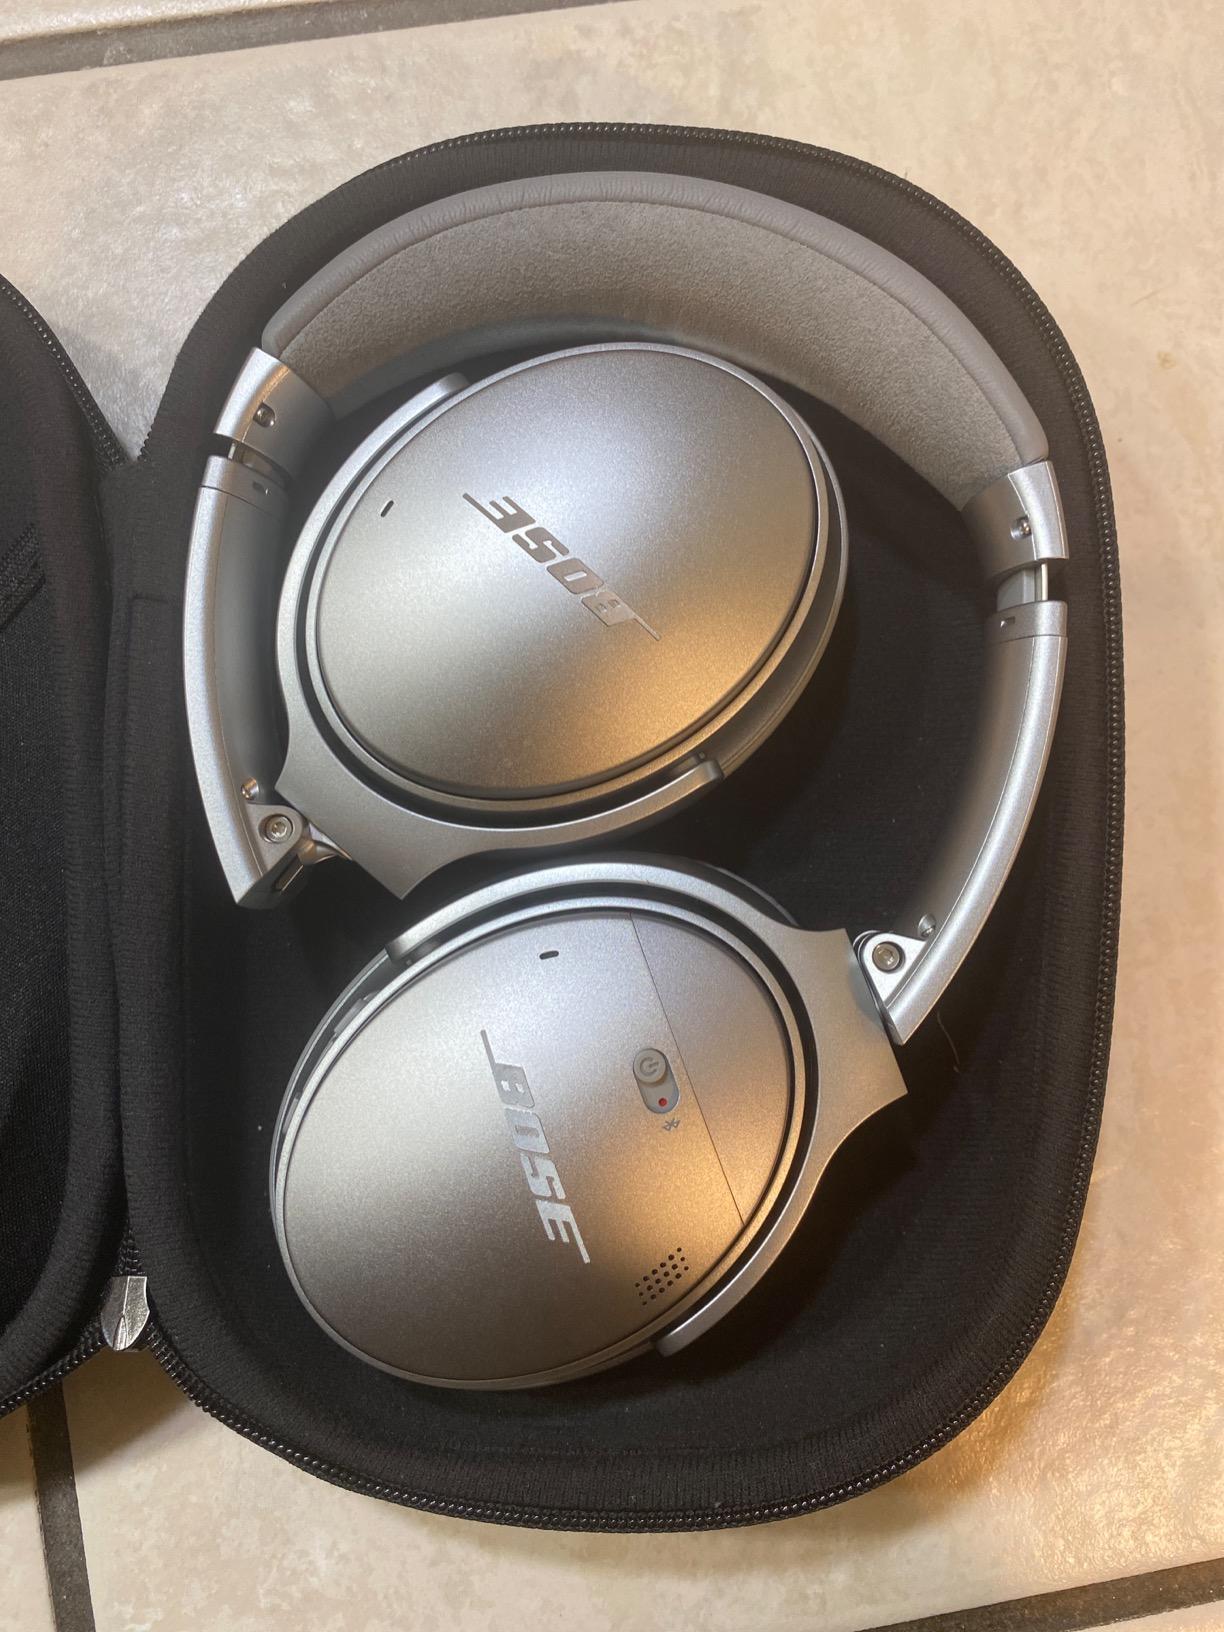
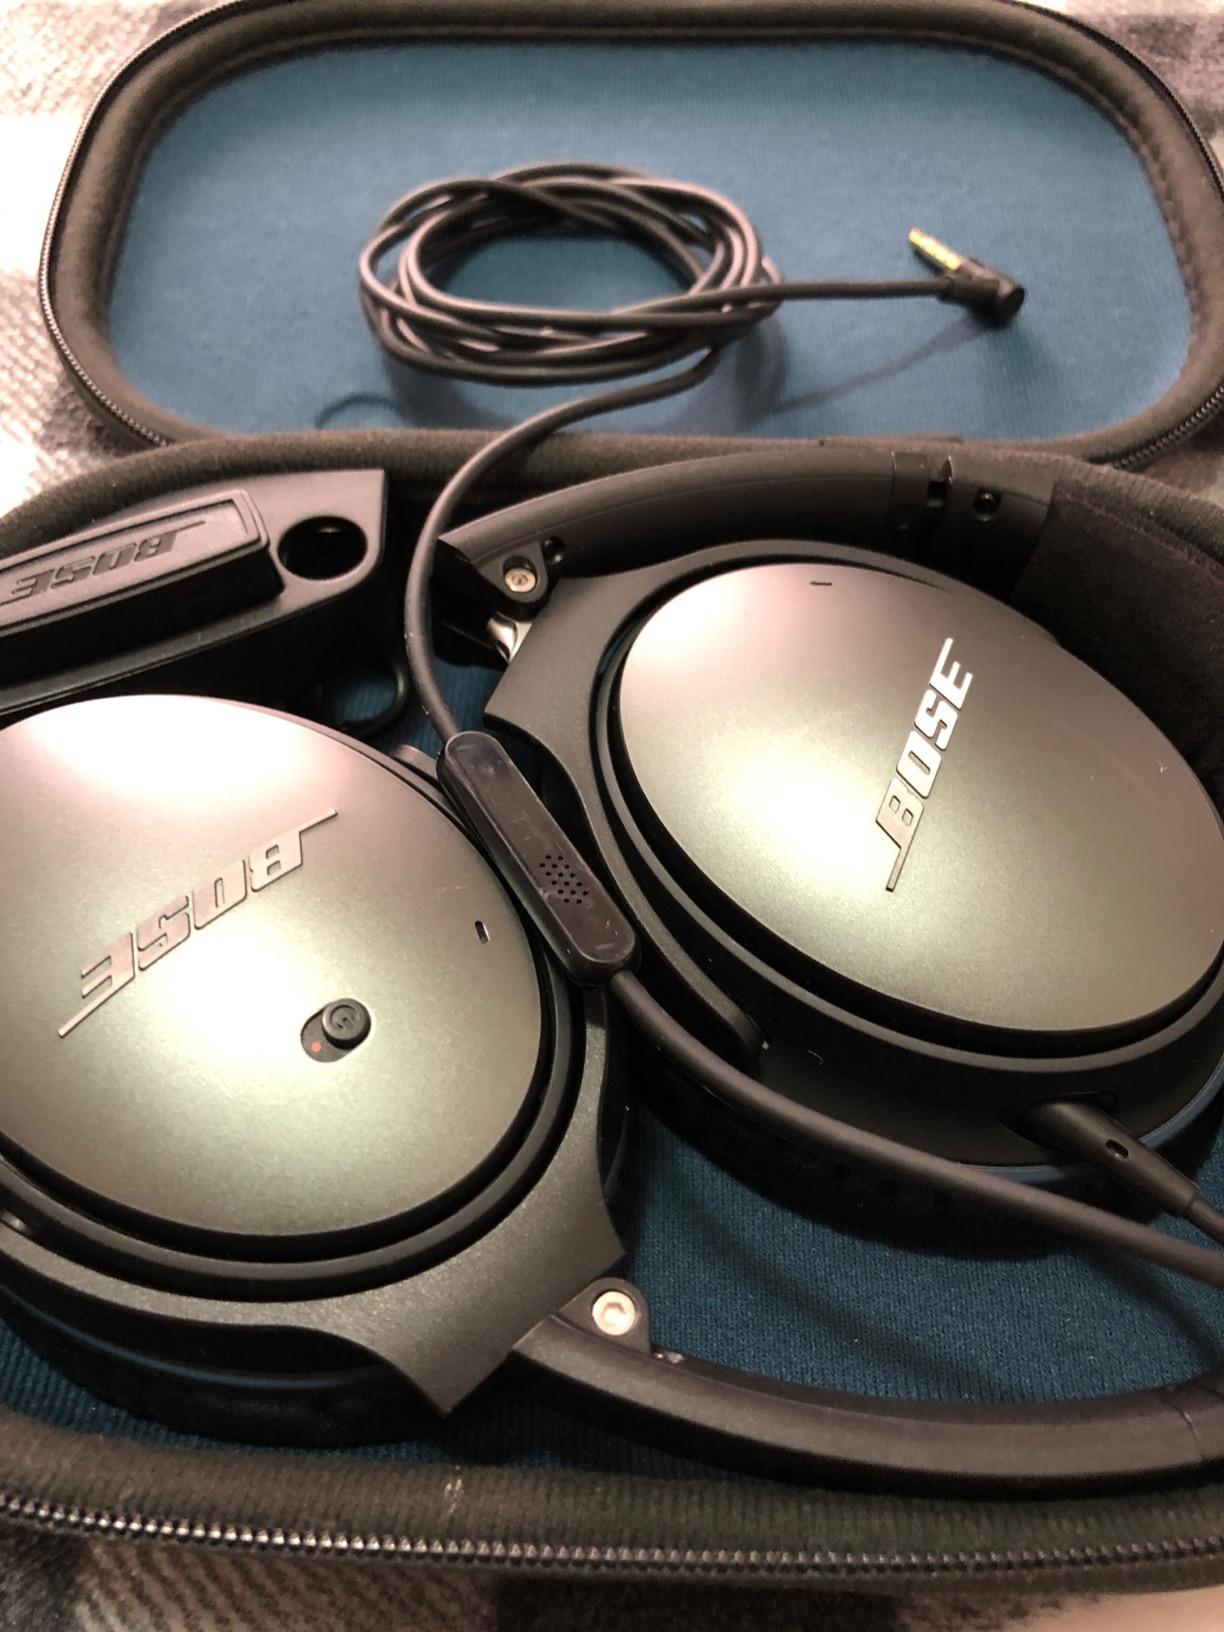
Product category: headphones
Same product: no